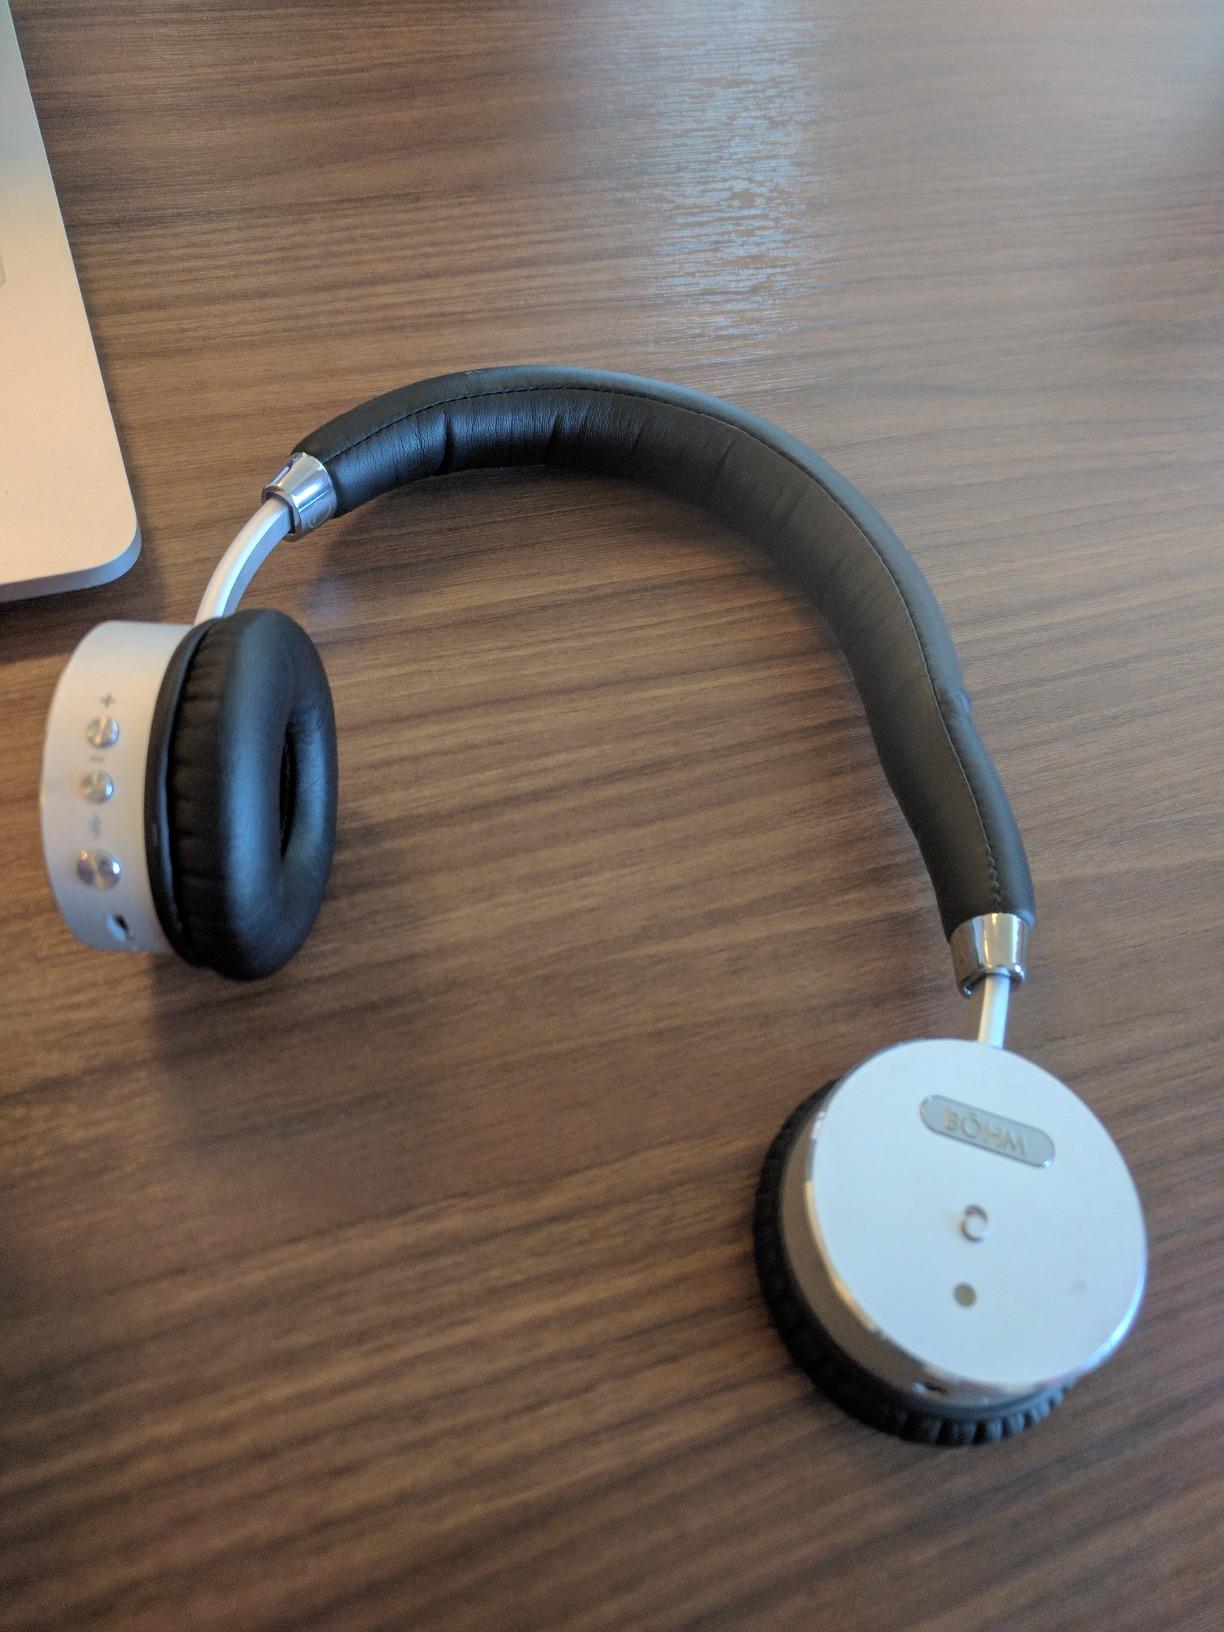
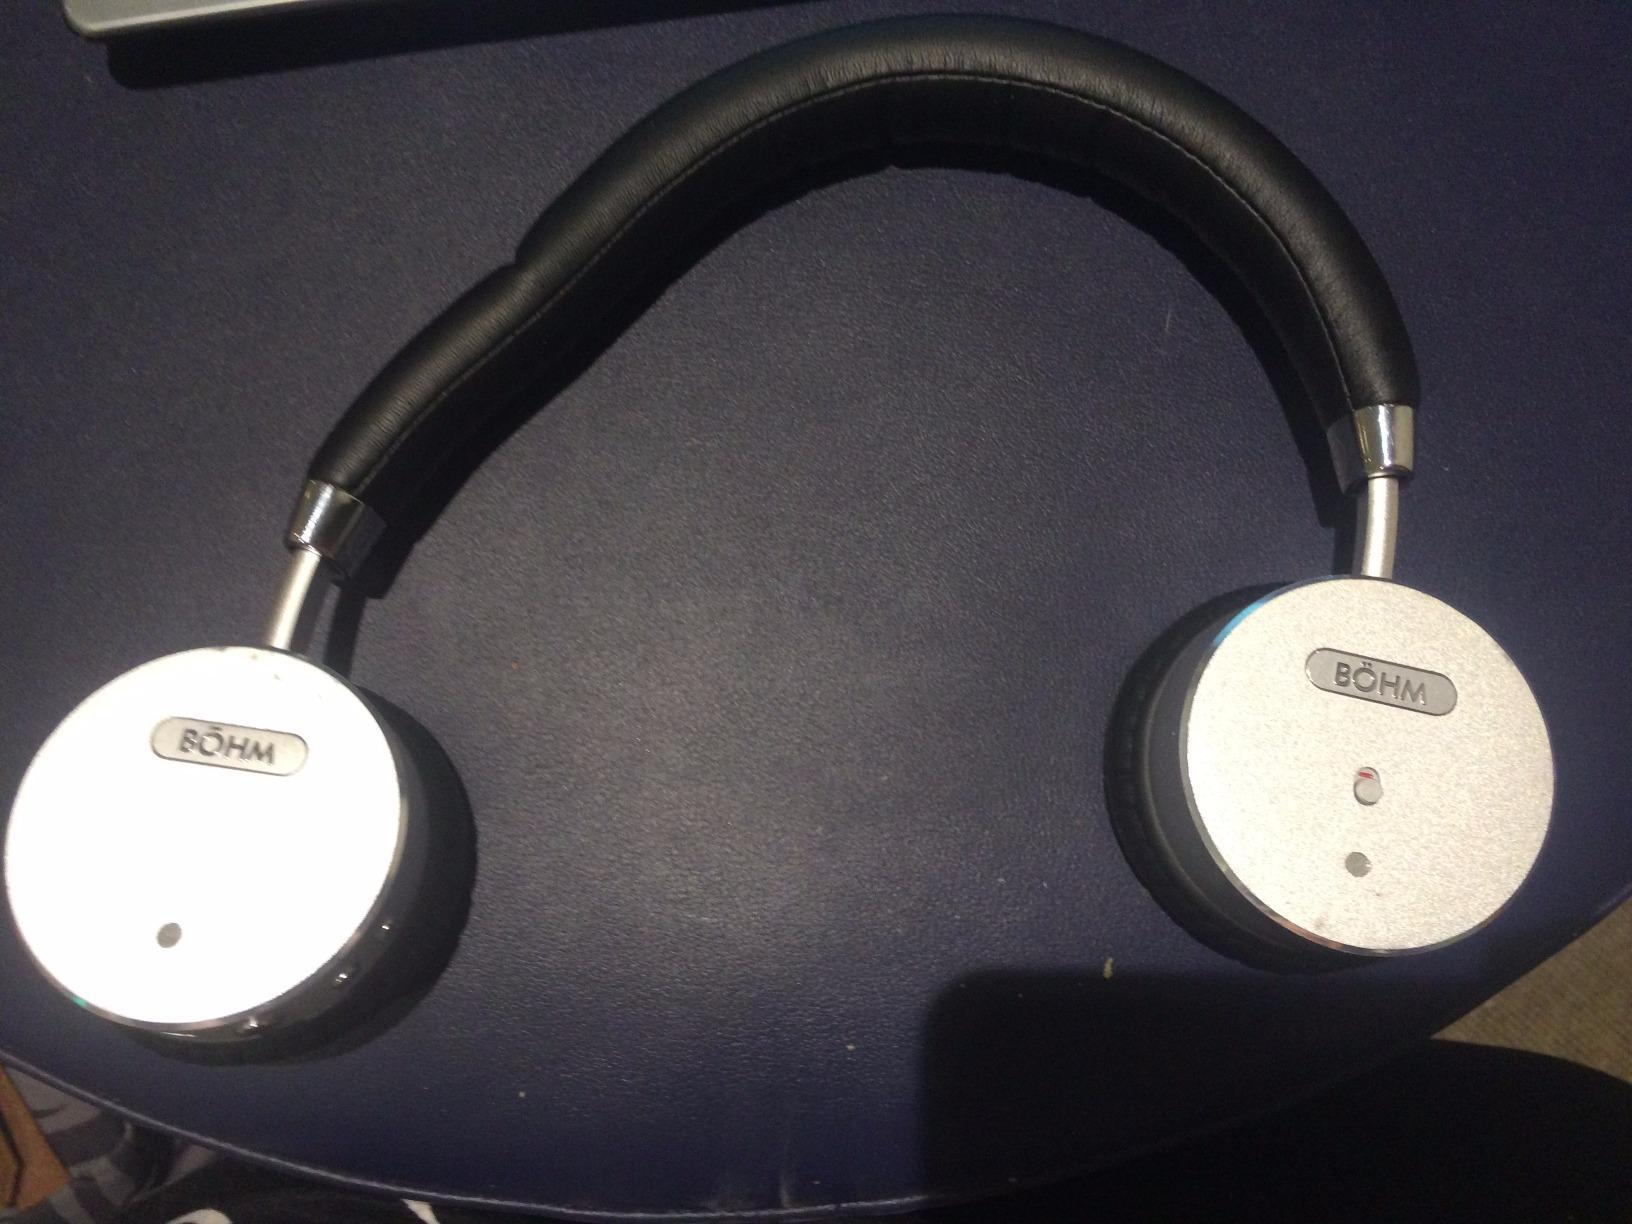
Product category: headphones
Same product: yes